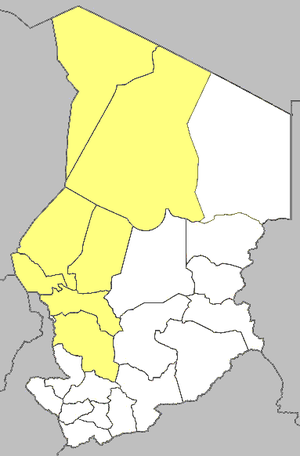
L'archidiocèse de N'Djaména est une circonscription ecclésiastique de l'Église catholique au Tchad, un pays d'Afrique centrale. Le diocèse de Fort-Lamy créé en 1955 est élevé au rang d'archidiocèse le 15 octobre 1973. La province ecclésiastique de N'Djaména correspond à l'ensemble du pays.